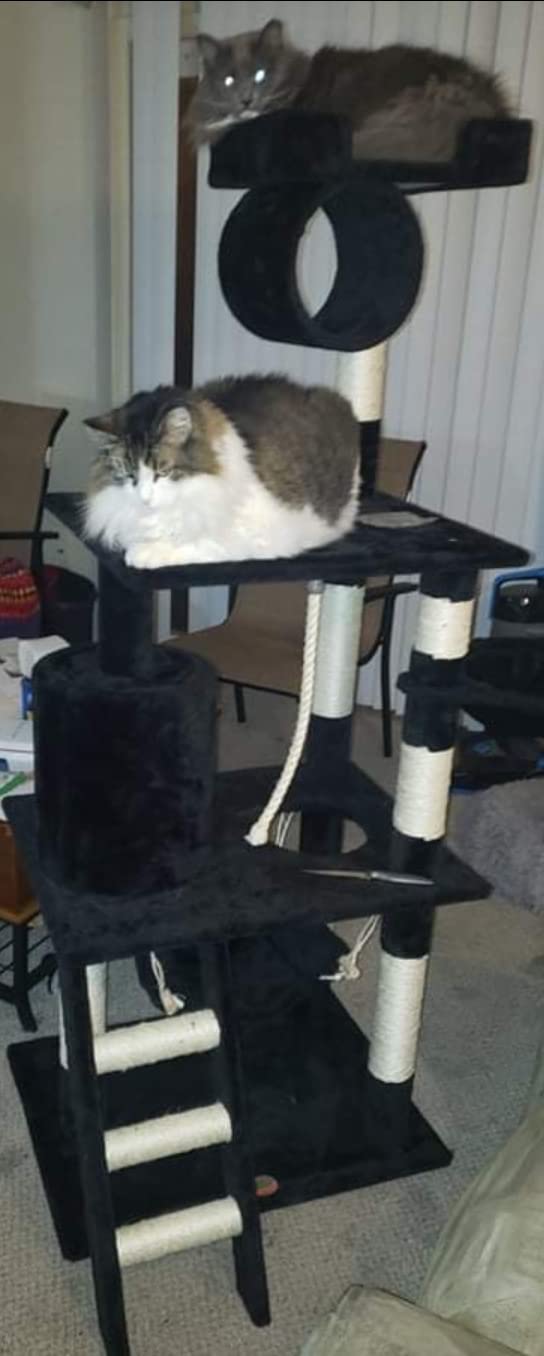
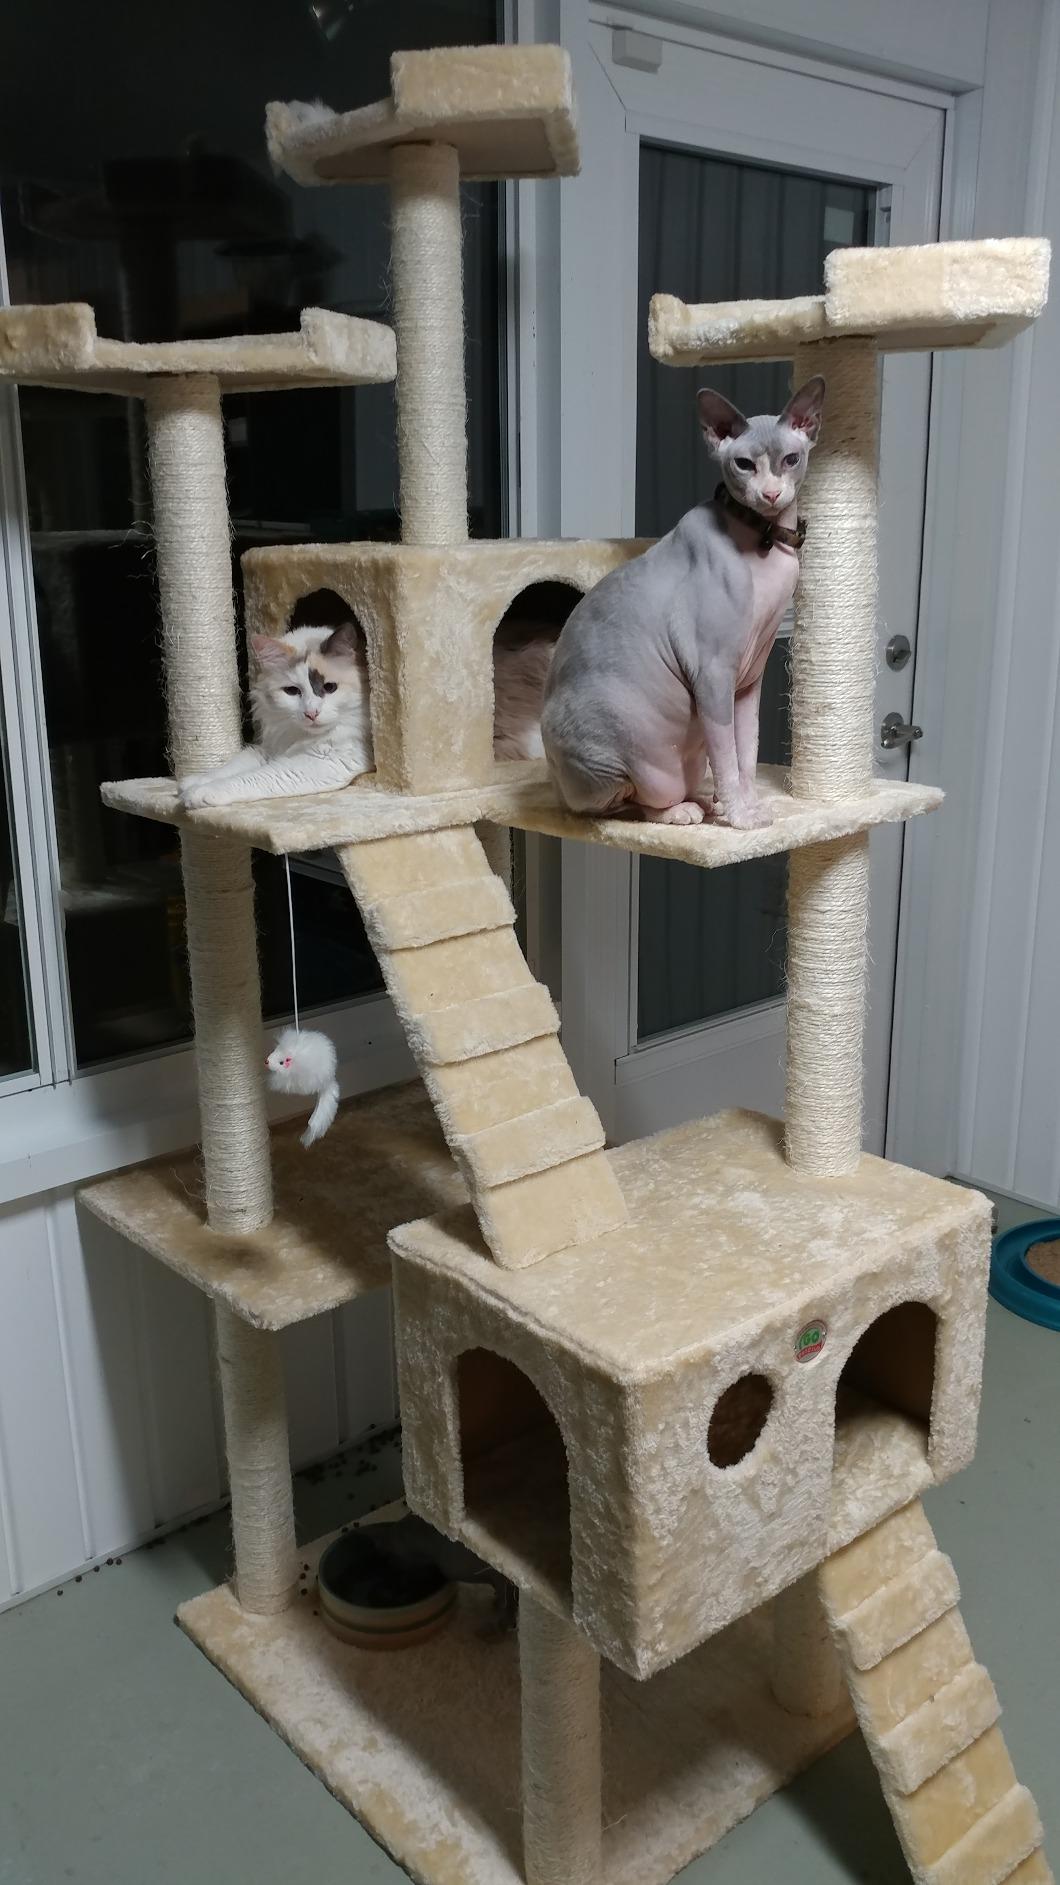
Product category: items_cat tree
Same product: no